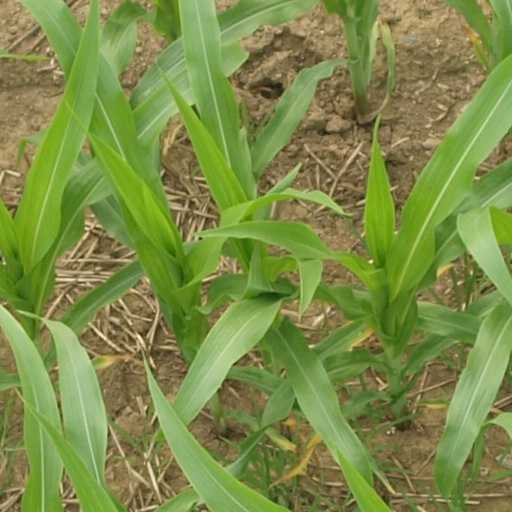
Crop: maize; corn